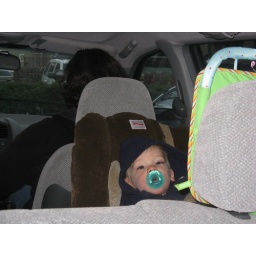
Ready for a ride in his big boy car seat.